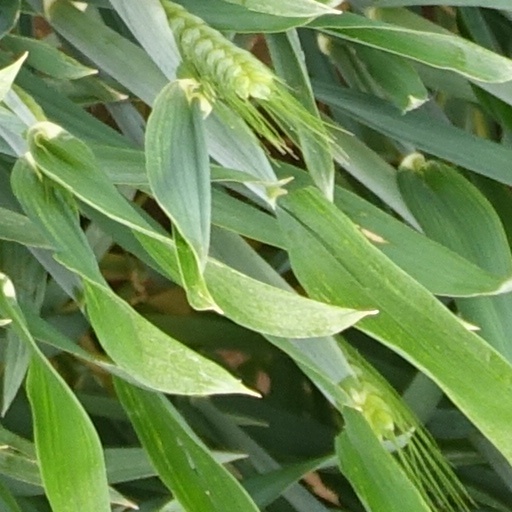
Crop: wheat